Athens

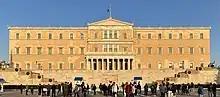
Old Royal Palace

By the late 1970s the pollution of Athens had become so destructive that according to the then Greek Minister of Culture, Constantine Trypanis, "...the carved details on the five the caryatids of the Erechtheum had seriously degenerated, while the face of the horseman on the Parthenon's west side was all but obliterated." A series of measures taken by the authorities of the city throughout the 1990s resulted in the improvement of air quality; the appearance of smog (or "nefos" as the Athenians used to call it) has become less common.